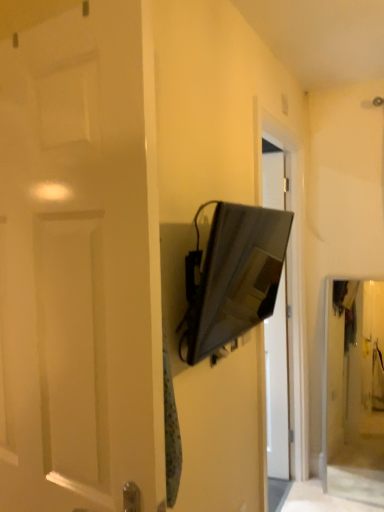
Question: From a real-world perspective, there is one medicine cabinet above the white matte door at left. Please locate it and provide its 2D coordinates.
Answer: [(0.607, 0.539)]